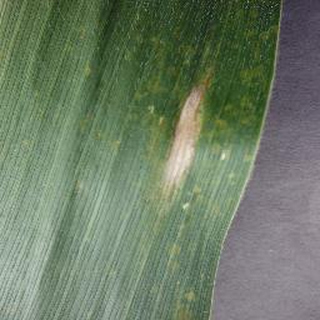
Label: corn_northern_leaf_blight